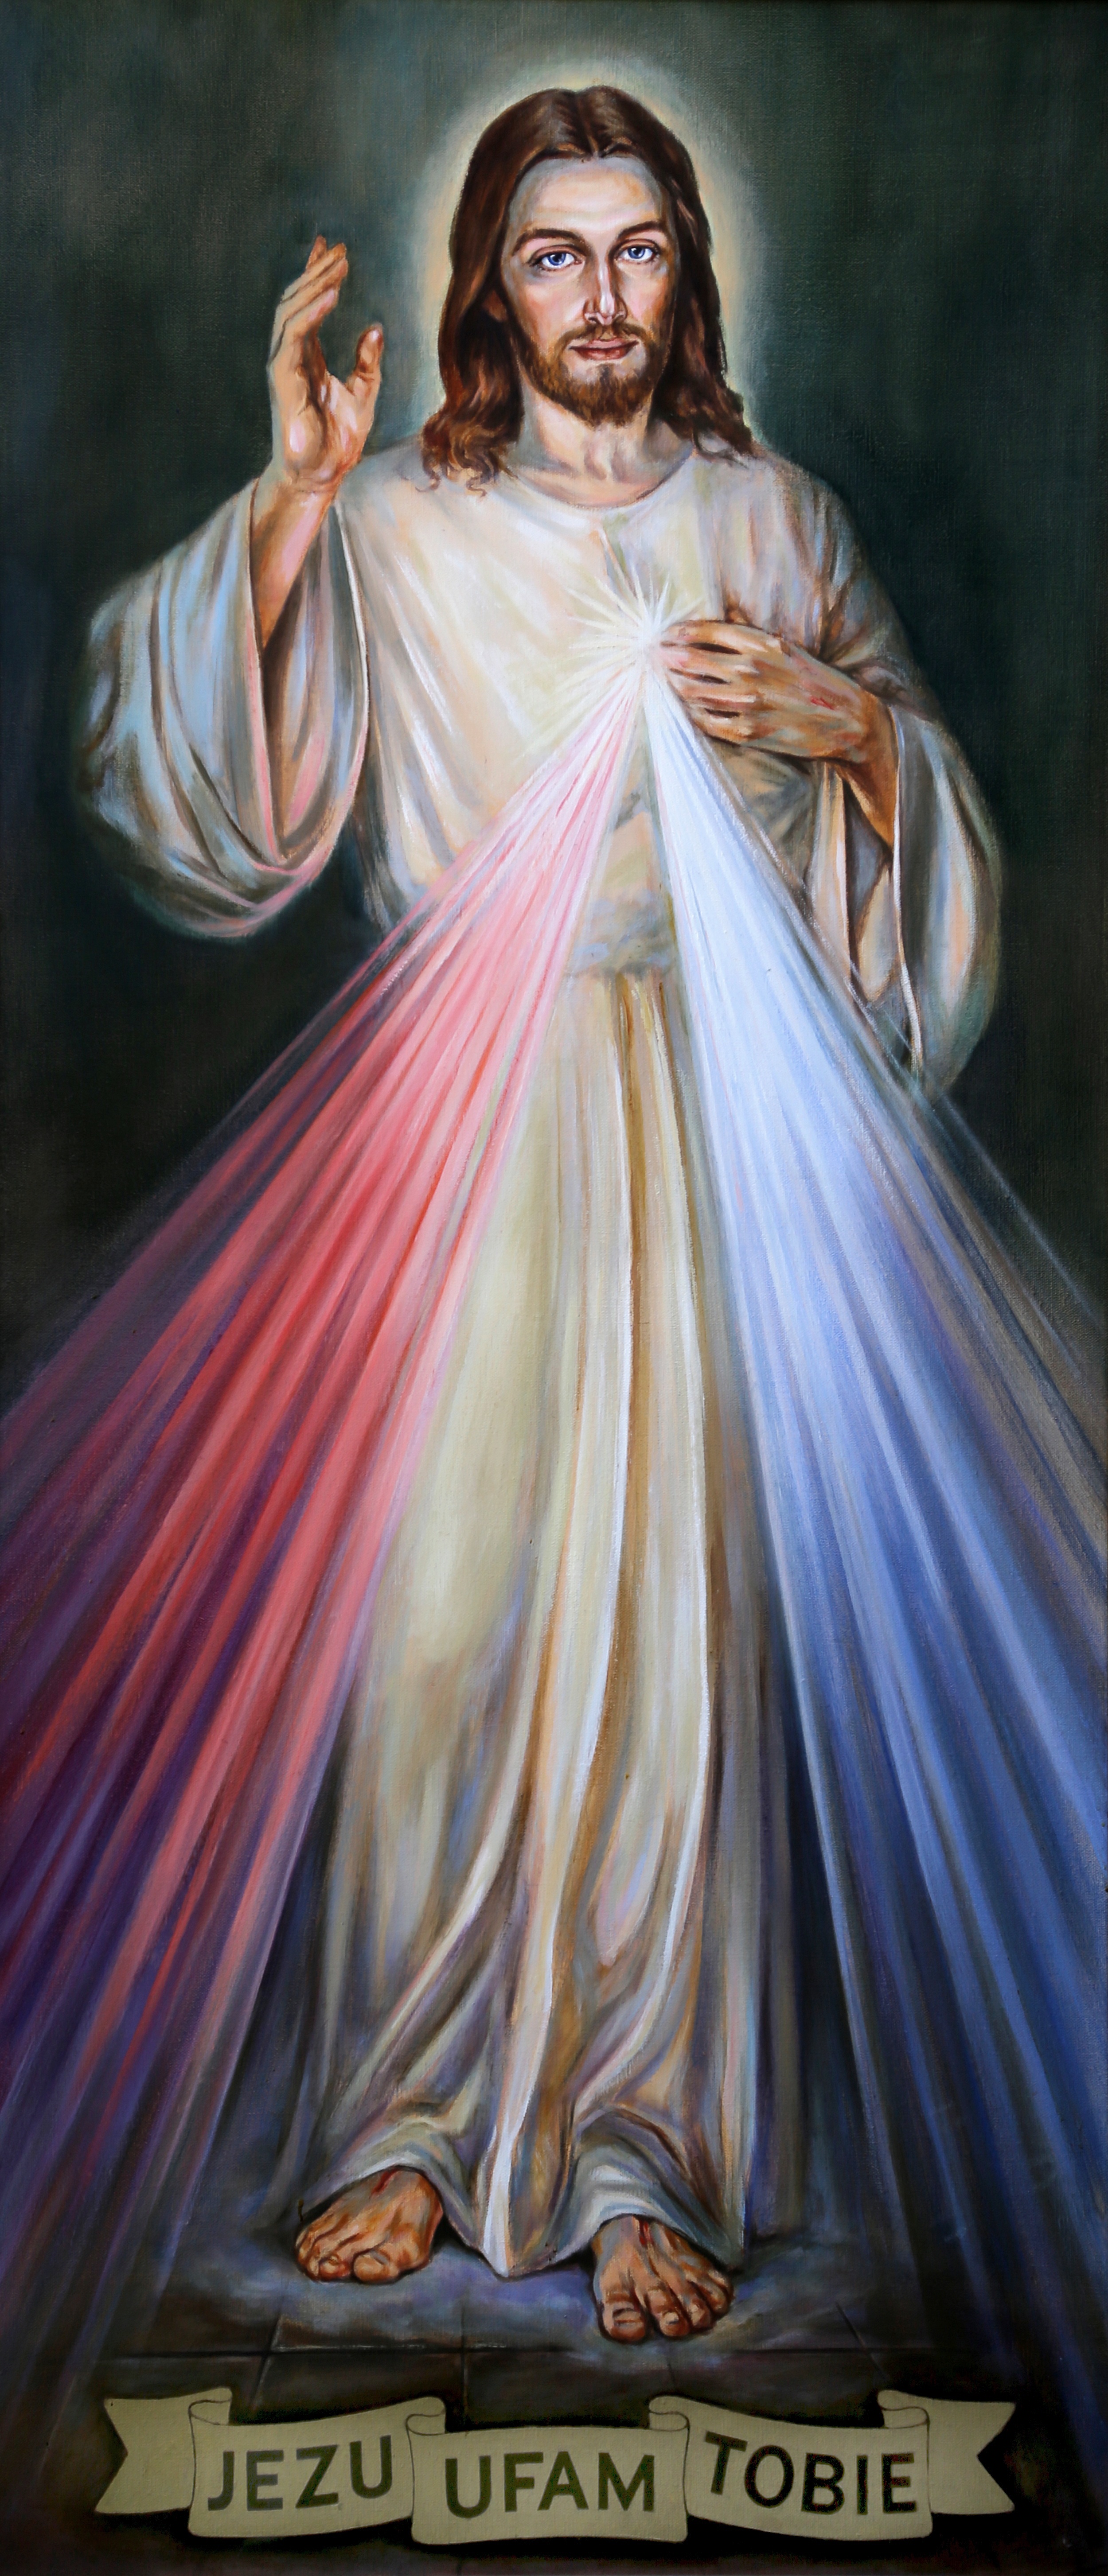
religion, church, painting, catholic, faith, jesus, christianity, gown, god, mythology, jesus christ, mercy, christi, fictional character